Saxon Wine Queen

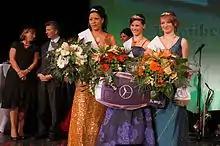
The Saxon Wine Queen 2014/2015, Michaela Tutschke (c) and her wine princesses, Kati Hoffmann (l) and Jana Jordan (r)

The Saxon Wine Queen is a woman from the wine industry who is chosen for a year to represent the wine region of Saxony in Germany. In the year following her 'reign' she is entitled to run for election as the German Wine Queen.